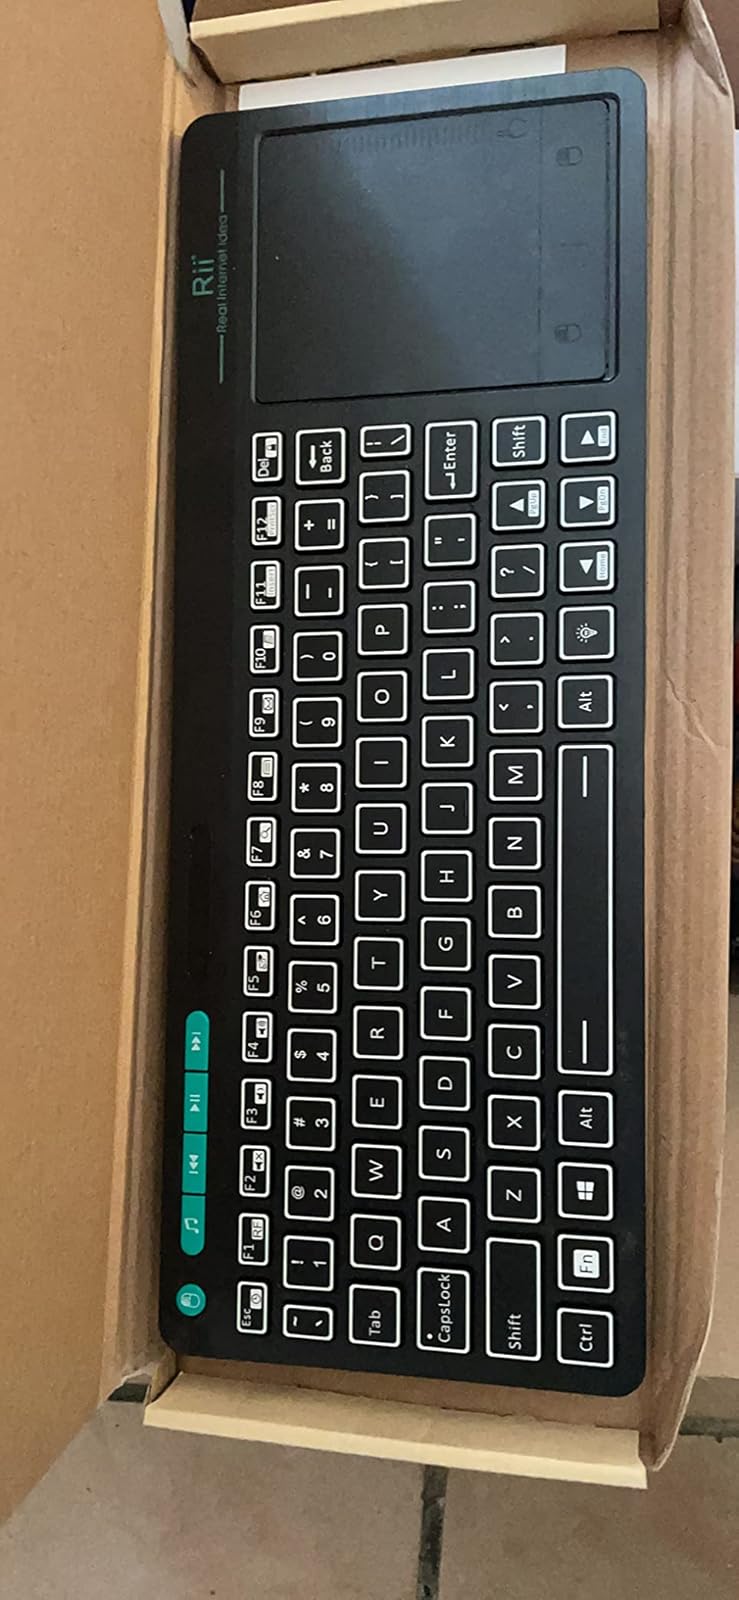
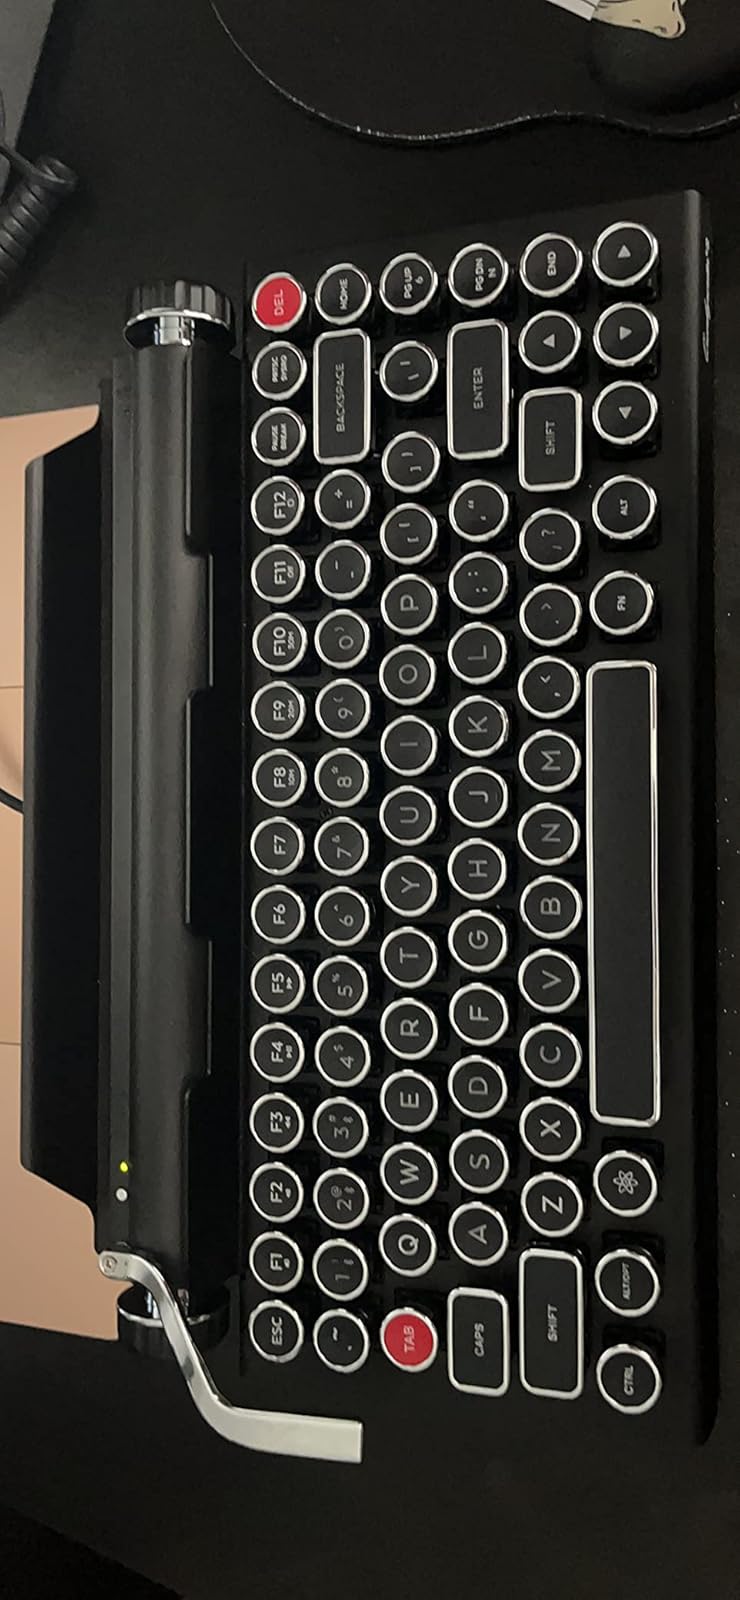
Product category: keyboard
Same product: no